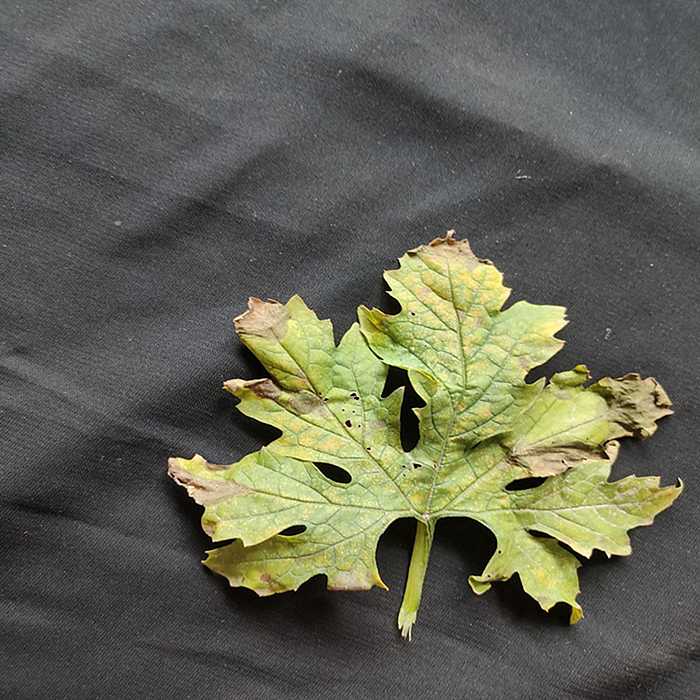
Plant: Bitter Gourd
Label: Mosaic virus